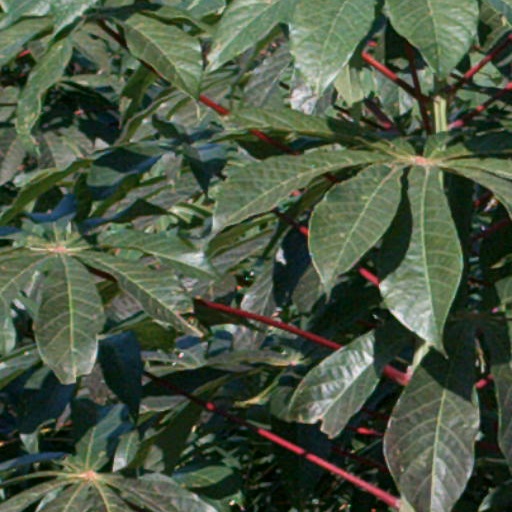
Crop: cassava